Daniel Auber

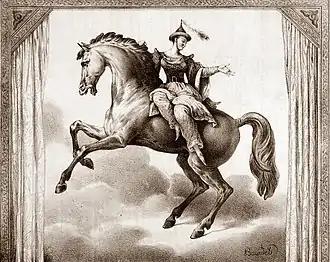
Young woman in oriental costume riding bareback and sidesaddle on a flying bronze horse

In 1829 Auber was elected as one of the six members of the Académie des Beaux-Arts of the Institut de France in succession to François-Joseph Gossec, joining the joint doyens, Cherubini and Jean-François Le Sueur, and their colleagues Henri Berton, François-Adrien Boieldieu and Charles Catel. During his 42 years as a member he was joined by composers including Adolphe Adam, Hector Berlioz, Charles Gounod and Ambroise Thomas. Under the government of King Louis-Philippe, Auber was appointed director of court concerts in 1839, and, when Cherubini retired in 1842, director of the Conservatoire. Schneider writes that in the latter post Auber's term of office was marked by: